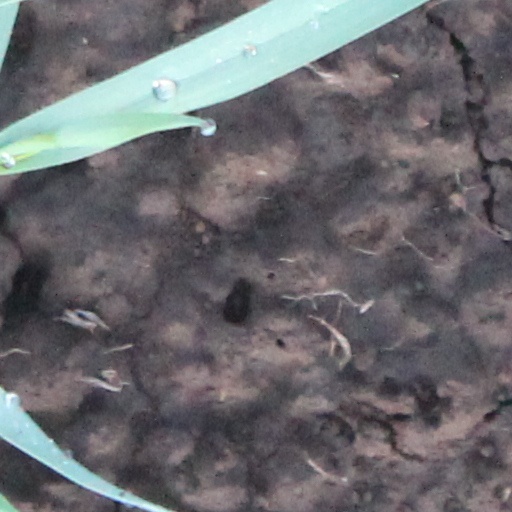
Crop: wheat